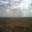
Label: plain